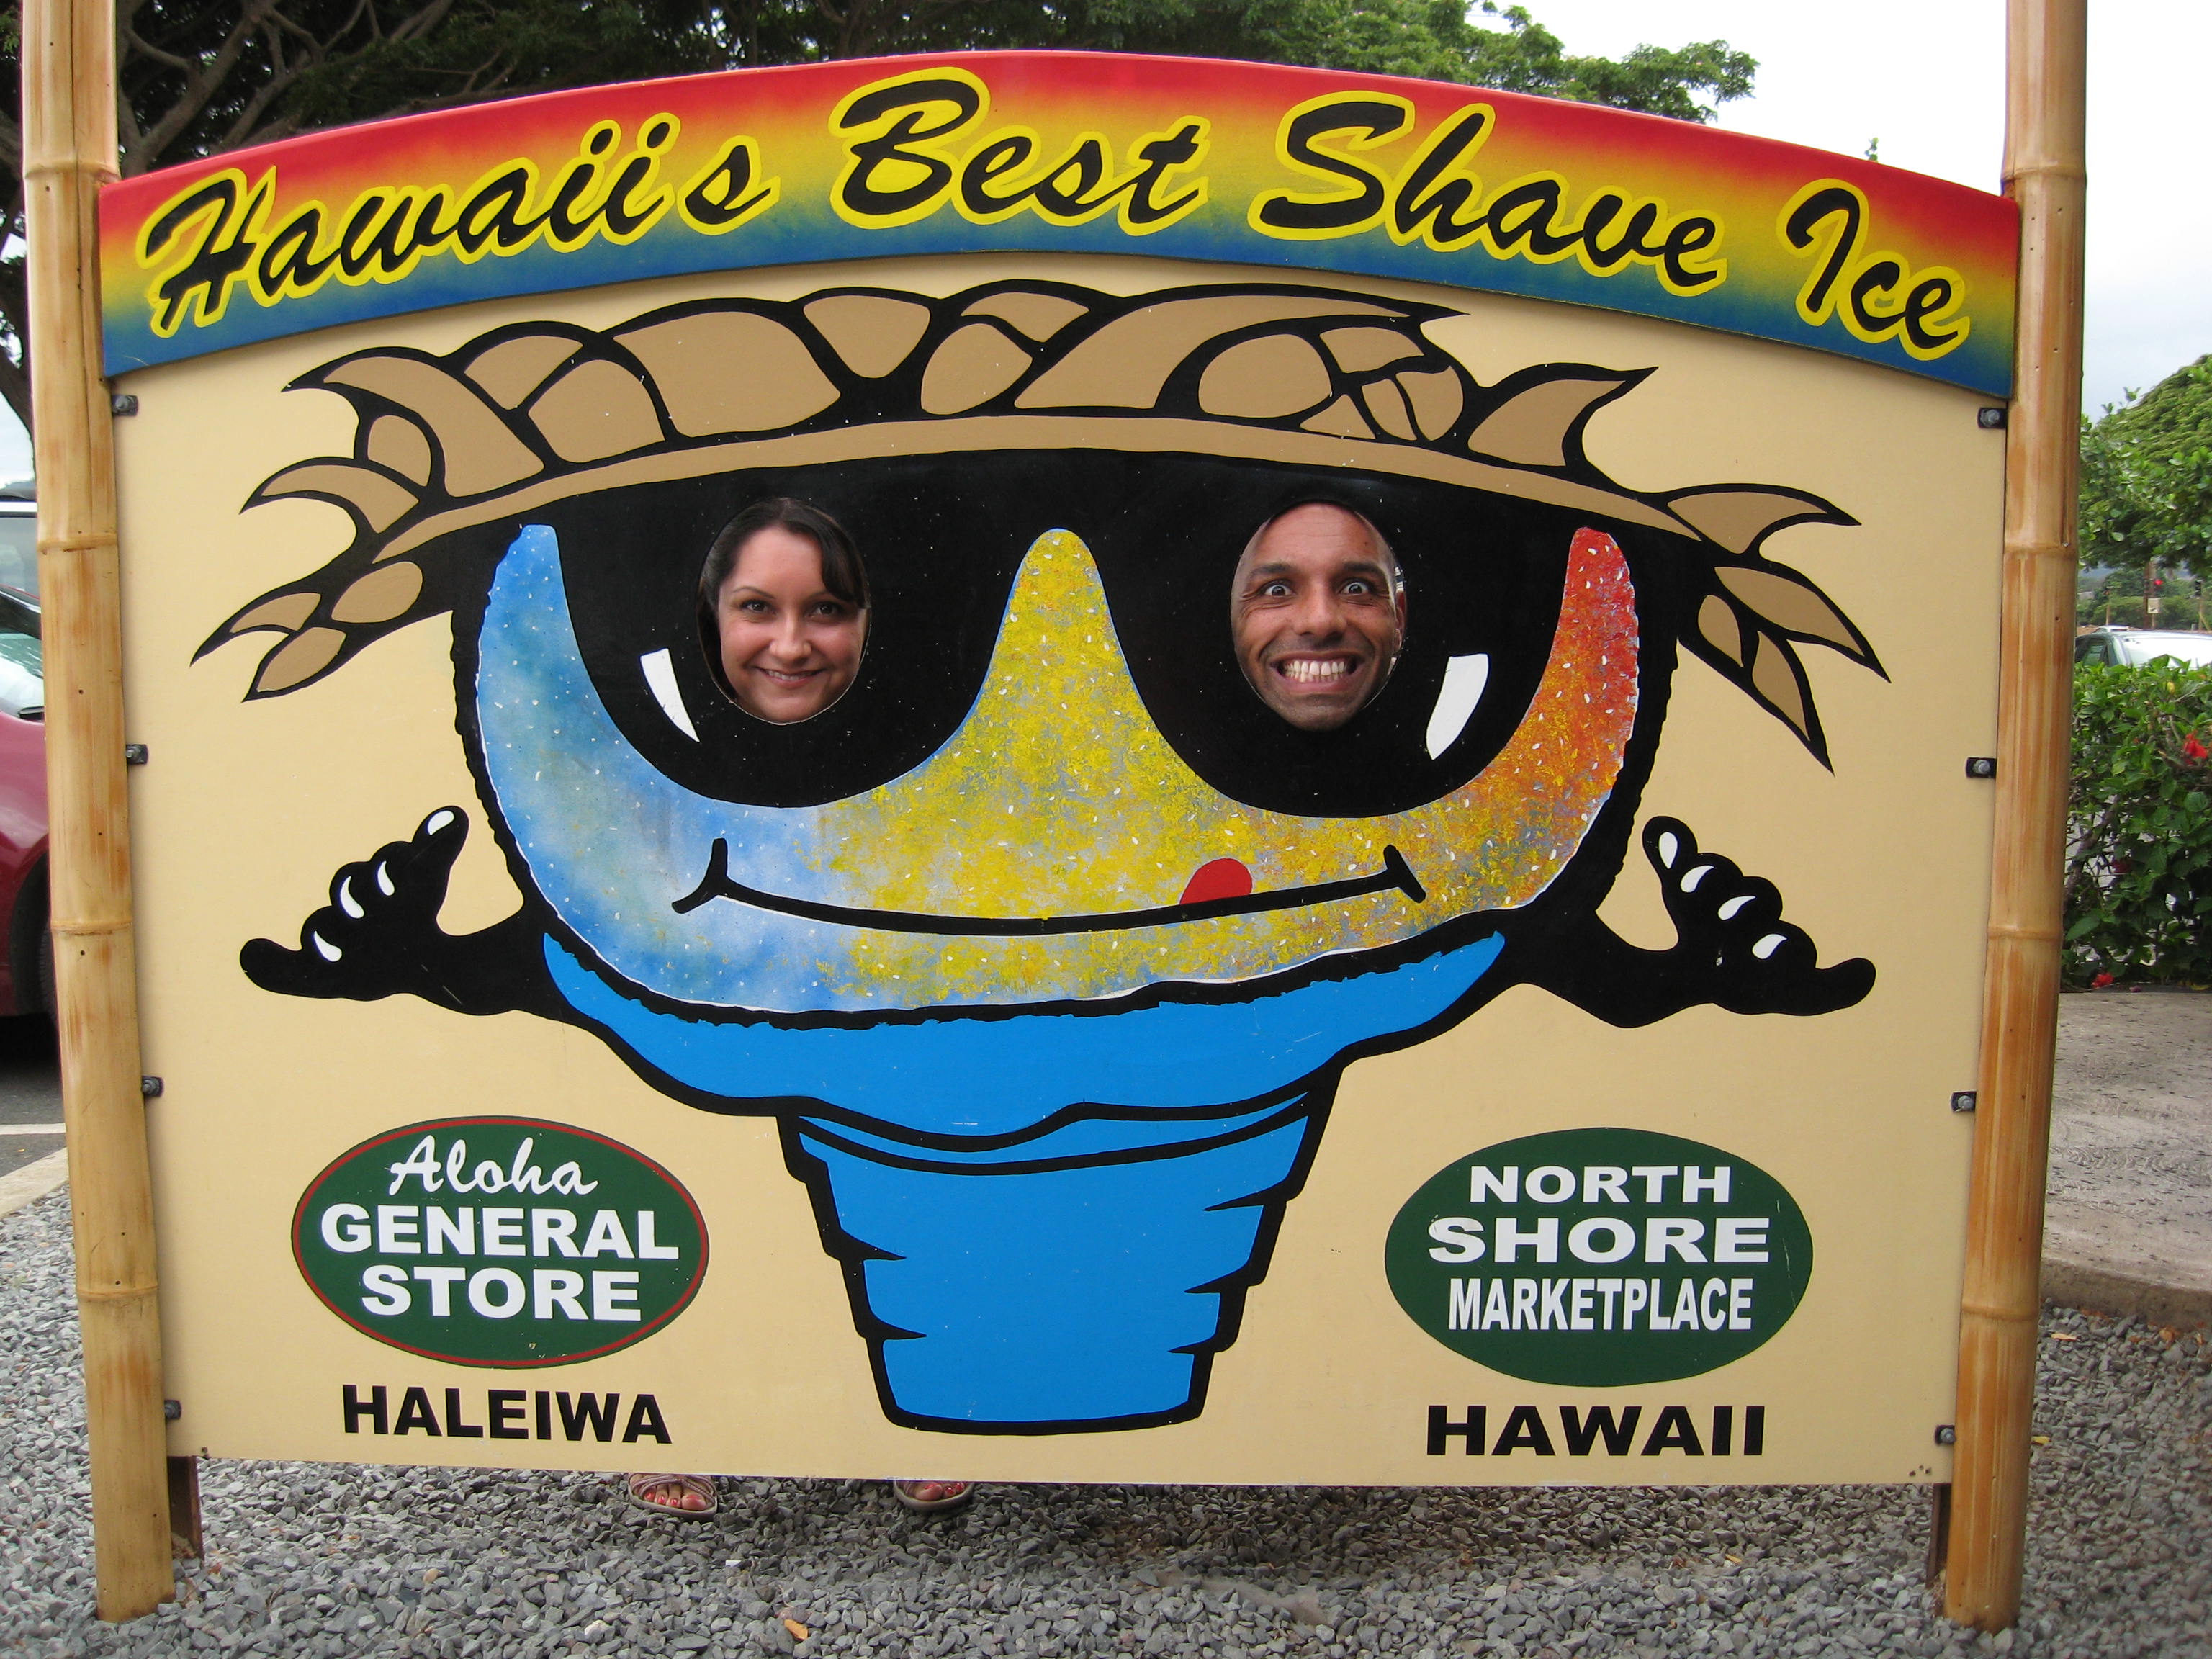
nature, advertising, vacation, sign, ice, banner, hawaii, signage, creativecommons, art, poster, oahu, ian, keating, arlett, shave